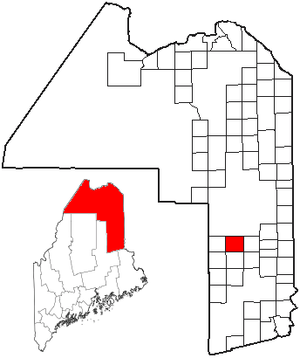
Merrill est une ville située dans l’État américain du Maine, dans le comté d’Aroostook.